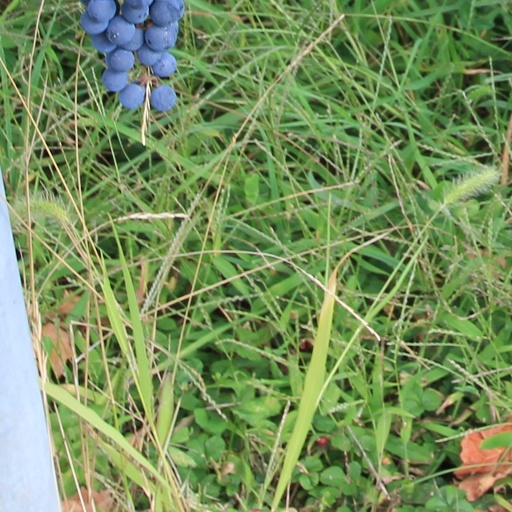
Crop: grape